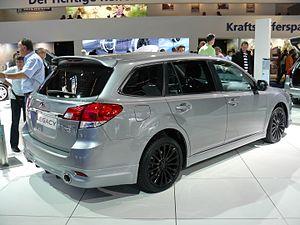
Francfort 2011
La Subaru Legacy est une berline routière de la gamme Subaru. Proposée en berline et en break, elle est très prisée des régions froides où sa transmission intégrale fait des merveilles. Elle est fabriquée à Ōta dans la préfecture de Gunma au Japon par Fuji Heavy Industries et à Lafayette dans l'état d'Indiana aux États-Unis par Subaru of Indiana Automotive.